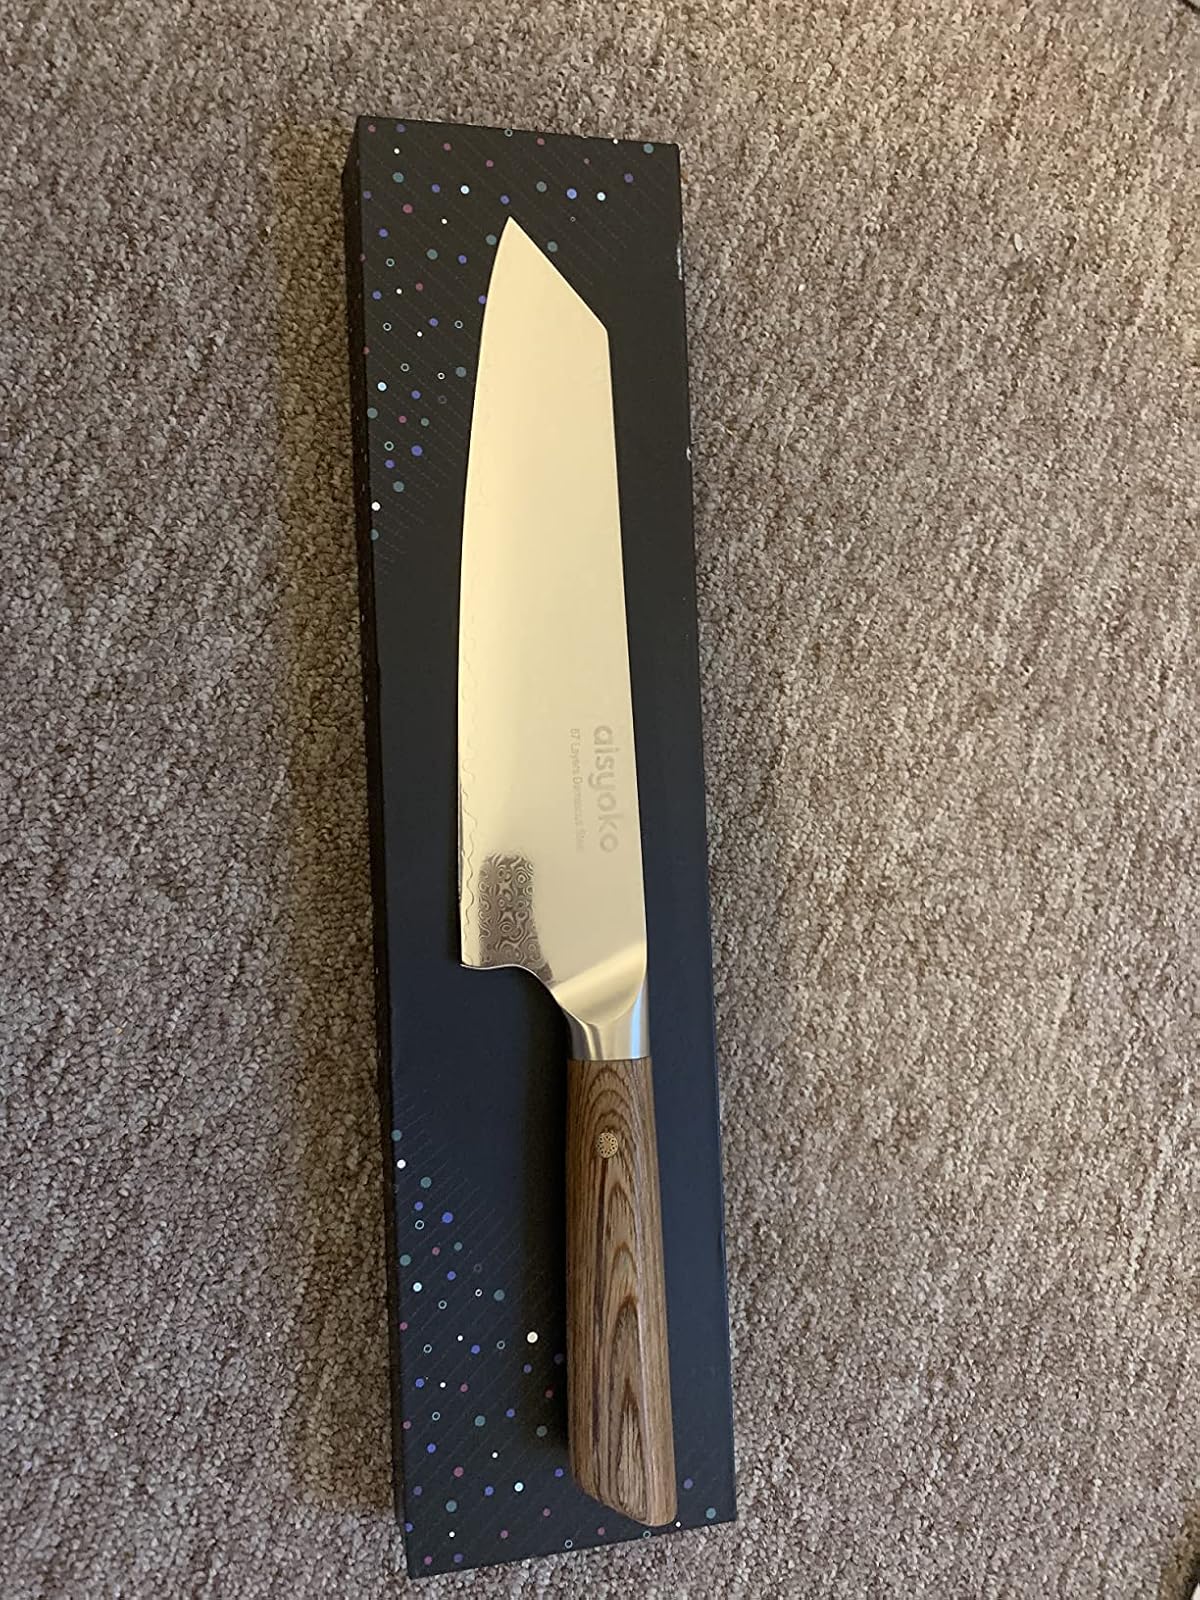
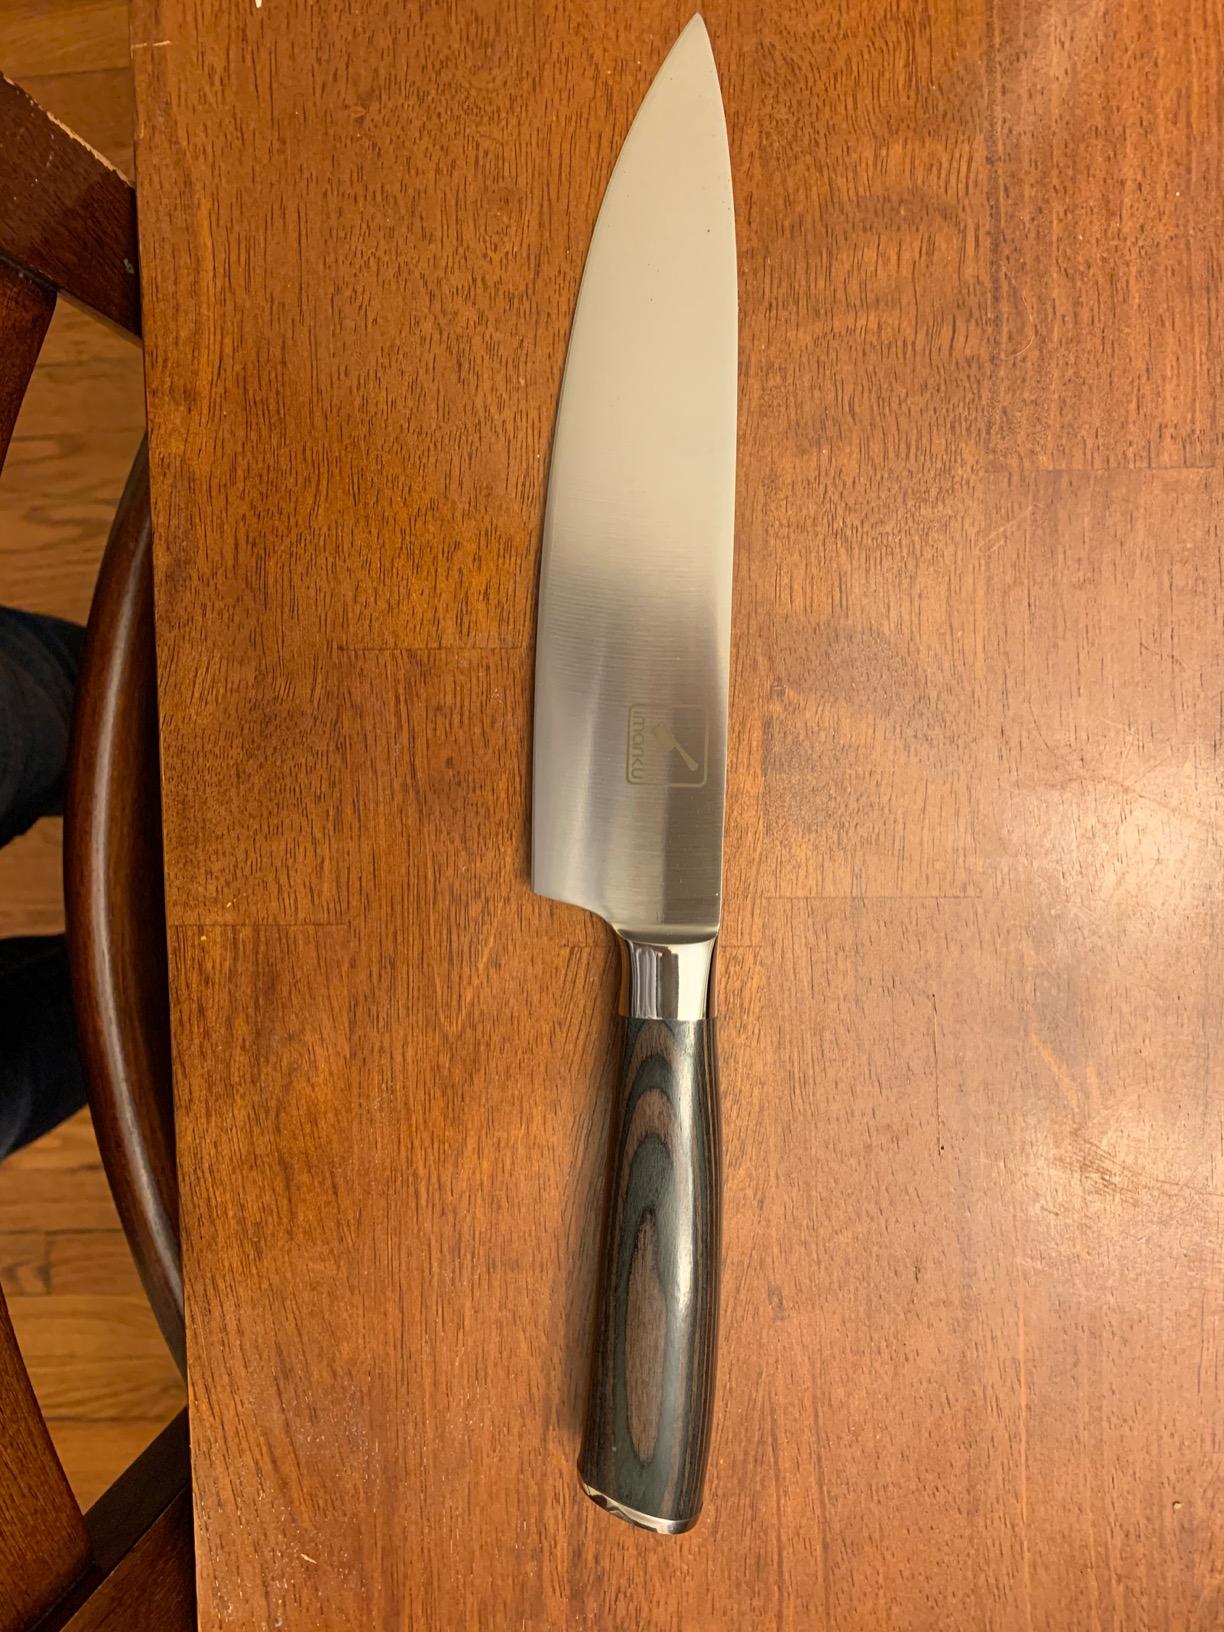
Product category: items_knife
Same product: no